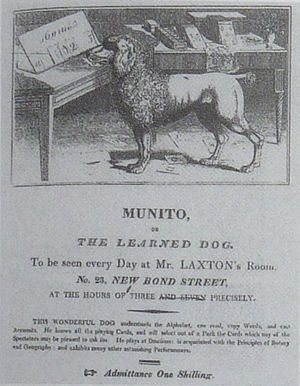
Puddel / Egenskaber
Der findes mange historier om pudler, som optræder med indlærte regne- og korttricks. Italieneren Castelli turnerede i slutningen af 1800-tallet med pudlen Munito.[78][79]
Puddel er en hunderace fra Tyskland. Den fås i fire størrelser; Toypuddel, Dværgpuddel, Mellempuddel og Storpuddel, der alle tilhører hundegruppen selskabshunde. I en undersøgelse, 2012/2013 blev puddelen udnævnt til verdens tredje mest populære hunderace. I USA toppede pudlen listen over de mest populære hunderacer 1960-1982.